Yo-kai Watch Dance: Just Dance Special Version

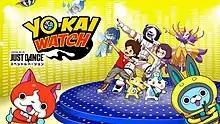
Official cover art depicting characters from the game performing dances

Yo-kai Watch Dance: Just Dance Special Version is a 2015 dance video game developed by Ubisoft and Level-5, and published by Level-5 for the Wii U. The game is a collaboration between Level-5's "Yo-kai Watch" series and Ubisoft's "Just Dance" series, therefore being the fourth Japanese installment of the "Just Dance" series, and sees the players attempting to mimic dances performed by "Yo-kai Watch" characters in the game. The songs and dances featured in the game are originally from the "Yo-kai Watch" anime series.